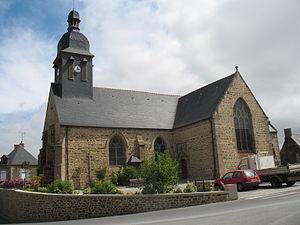
Église Saint-Lezin de La Chapelle-Janson. Brezhoneg: Iliz Chapel-Yent.
La Chapelle-Janson est une commune française située dans le département d'Ille-et-Vilaine, en région Bretagne, et peuplée de 1 450 habitants.